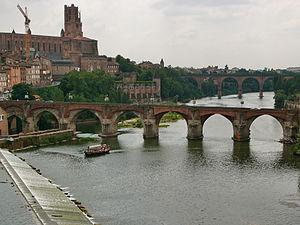
Albi (dép. du Tarn, région Midi-Pyrénées, France). Pont Vieux sur la rivière Tarn et cathédrale Sainte-Cécile.